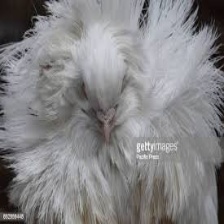
Species: JACOBIN PIGEON
Scientific name: COLUMBA LIVIA